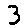
Label: 3